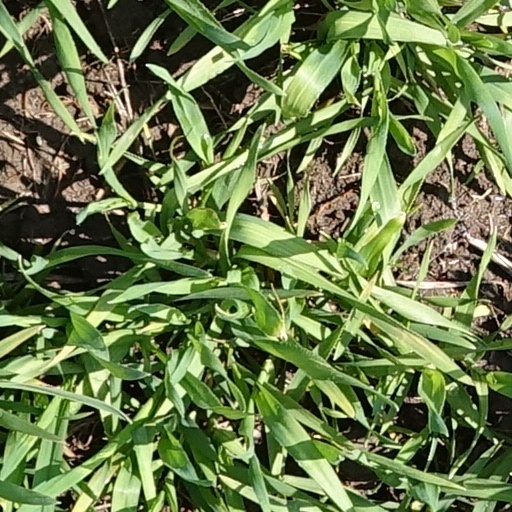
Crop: wheat